Jacqueline Susann

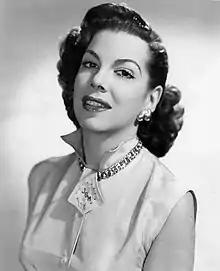
Susann in 1951

Jacqueline Susann (August 20, 1918 – September 21, 1974) was an American novelist and actress. Her novel "Valley of the Dolls" (1966) is one of the best-selling books in publishing history. With her two subsequent works, "The Love Machine" (1969) and "Once Is Not Enough" (1973), Susann became the first author to have three novels top "The New York Times" Best Seller list consecutively.